Laminium

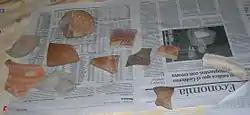
Typical Iberian pottery.

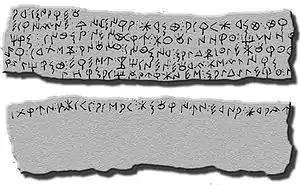
Iberian writing.

In these municipalities there are archaeological remains of some substance, which testify to settlements from the Iberian period, earlier –Mousterian and Bronze Age– and later –Roman, Visigothic and Muslim–. The Roman evidence is crystallized, mainly, in abundant fragments of Hispanic terra sigillata, numismatics, cobbled roads and the existence of a Roman bridge over the river Sotuélamos with a width of way perhaps exaggerated for the little entity of the river, although with certain logic if there is a population of certain size. The location of these deposits, perfectly squares the distances of the itineraries XXIX and XXXI and of the XXX taking into account the theory of the junctions. Likewise, from its vicinity starts a Roman road that, coming from the southeast, follows the banks of the Córcoles in a northwest direction and has been suggested as the beginning of Itinerary XXX. Another important nearby route is the one recorded by Villuga in 1540 as "Camino Real de Granada a Cuenca", a stretch that has been indicated as Roman by various authors and that would form part of the "Camino de los Berones" cited by Tito Livio. In addition to these roads, in various places within the municipality of Villarrobledo or in the surrounding areas there are scattered remains of Roman roads and bridges (especially over the Záncara River), suggesting that the area was, in those times, an important communications hub. It must also have had a certain strategic value in pre-Roman times, being a border area between Carpetania, Celtiberia and Oretania.